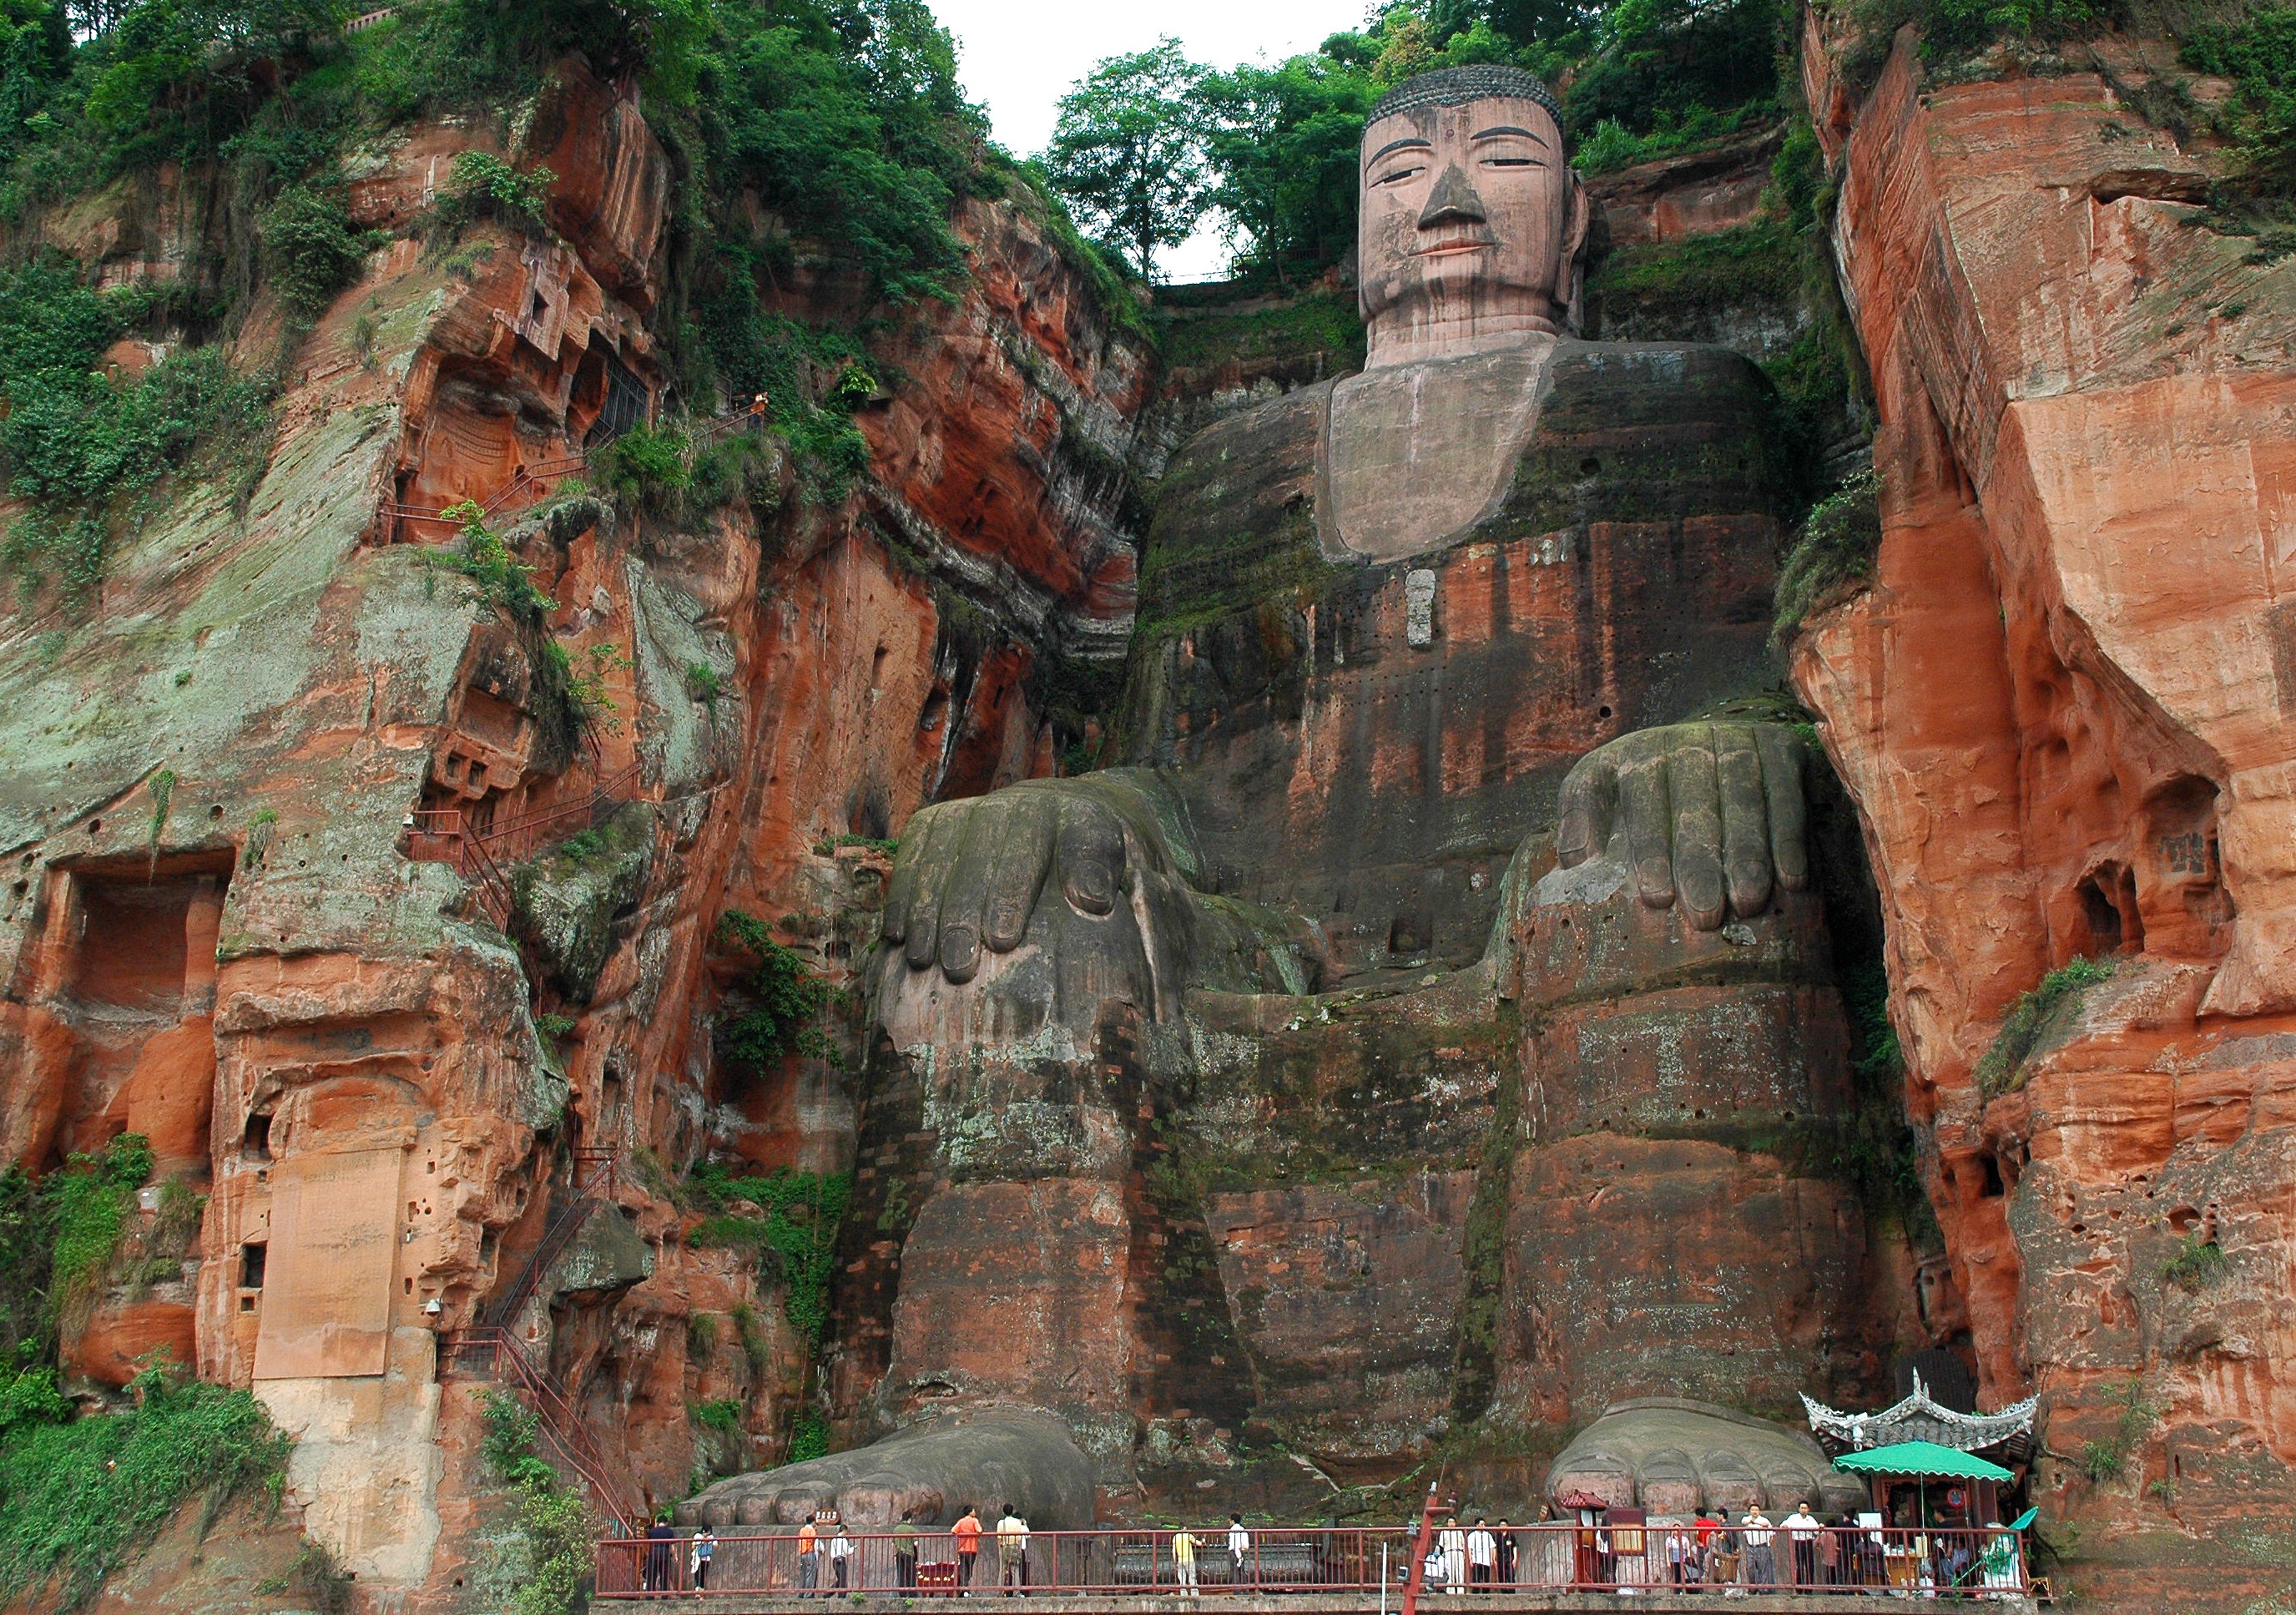
rock, formation, cliff, arch, place of worship, temple, ruins, giant, buddha, china, archaeological site, hindu temple, religious sculpture, ancient history, leshan